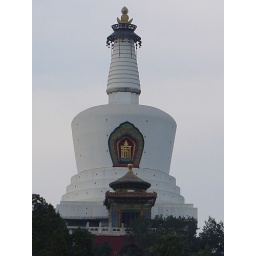
Baita - white tower in beihai park. the centre piece of the park